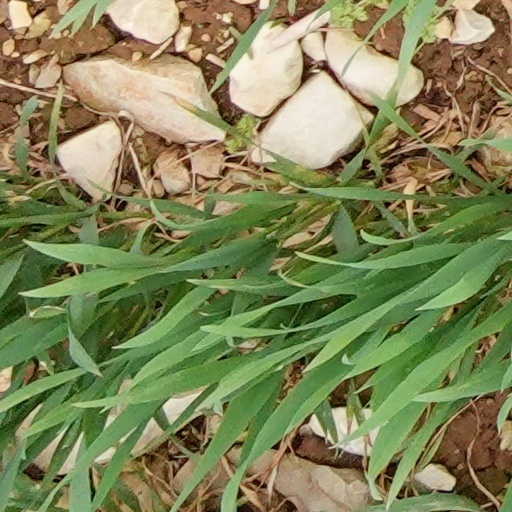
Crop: wheat